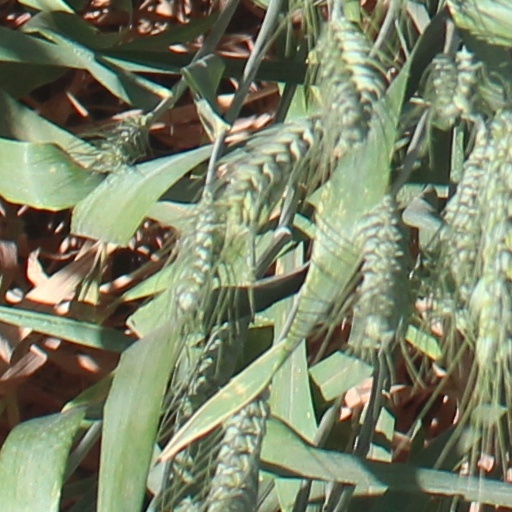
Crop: wheat